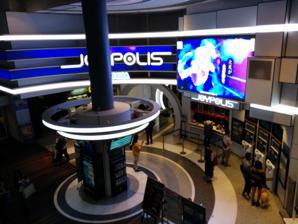
Building: Joypolis
Country: Japan
Year built: 1994
Indoor amusement park chain Joypolis Entrance to Tokyo Joypolis in September 2014, located in Odaiba Location Various Status Operating Operated by CA Sega Joypolis (Tokyo and Sendai) China Animations Character Co. (Shanghai and Guangzhou) Theme Future, video games, anime Operating season Year-round (indoor) Attractions Total 22 (Tokyo) Roller coasters One (Tokyo only, formerly Shanghai) Joypolis ( Japanese : ジョイポリス ) is a chain of indoor amusement parks created by Sega and run by CA Sega Joypolis . Beginning on July 20, 1994 with the original location sited in Yokohama , Japan , Joypolis centers have since opened in several cities in Japan and later China. The parks feature arcade games and amusement rides based on Sega's intellectual properties , original themes, and licensed franchises. Alongside the predecessor Galbo venues and the overseas spin-offs SegaWorld London and Sega World Sydney , they were officially referred to under the "Amusement Theme Park" or "ATP" concept by Sega in the 1990s. Overall, eleven Joypolis theme parks have been opened, but as of 2024, four parks remain operational; two in Japan ( Tokyo and a Sports Center in Sendai ) and two in China ( Shanghai and Guangzhou ); the failure of many of the parks has largely been attributed to poor visitor numbers, managerial problems, and cost-cutting measures, with the closures and downsizing of several occurring in the midst of Sega's companywide losses during the early 2000s. After its formation the previous year to operate the parks, Sega announced in 2016 that China Animations would acquire a majority stake in Sega Live Creation (now CA Sega Joypolis ) for 600 million yen, effective January 2017. The two currently operating Joypolis branches are no longer fully controlled by Sega, although their attractions, branding, and intellectual properties continue to be used under license from them for the foreseeable future. Original entrance to Tokyo Joypolis Second entrance to Tokyo Joypolis Locations Operating Japan Tokyo The flagship Joypolis park is located in Odaiba area of Tokyo , and originally opened on 12 July 1996. Currently, it is the only Japanese Joypolis park to remain in operation and has been refurbished twice - in December 2000 and early 2012. Sendai (Joypolis Sports) In January 2022, a new format under the Joypolis name was officially announced. Joypolis Sports is a sports center located in Izumi-ku, Sendai on the Sendai Nakayama complex and will heavily focus on sports-related activities, as well as a few minor non-Sports facilities like a Comic Book section, and a small arcade. The venue was originally planned to open on March 18, but this opening window was put on hold a day before opening following the 2022 Fukushima earthquake . On April 13, the venue announced a new opening date of April 29. China Shanghai The first Joypolis park in China opened in the Changning District of Shanghai , and opened in two phases: the first in December 2014, and the second in February 2016. Guangzhou In January 2021, it was announced that a Joypolis park would open in Guangzhou on the Junming Happy World complex later in the year which will contain 40 attractions. It will be the first Joypolis venue to open in South China . It was originally planned to open in September 2021, but after a delay, the venue opened on May 9, 2022. Closed Yokohama The first flagship Joypolis theme park was located in Yokohama , opening on July 20, 1994. It was the second park to launch under Sega's "Amusement Theme Park" concept after the Osaka ATC Galbo venue in Osaka , which had opened three months previously. Initially exceeding its expected revenue and visitor number targets, it lagged behind after its flagship status was superseded by the larger Tokyo branch. The venue reopened as Joypolis H. Factory on July 25, 1999 as part of a partnership with media personality and comedian Hiromi . Due to restructurings at Sega, the venue closed permanently on 28 February 2001. Nearby facilities, including on-site McDonald's outlets, initially continued to operate. The building formerly housing the park was subsequently used as a warehouse, before being demolished to make way for an apartment block. Niigata On 9 December 1995, the second Joypolis venue opened in Chūō-ku , Niigata City . Sega transitioned the operating rights of the park to an outside company, Magic City Co, Ltd. in April 1998, due to poor performance after its first year. The park was rebranded by the new operators as Magic City @ Niigata Joypolis, featuring an electronic card payment system, and having most of its virtual attractions replaced with standard arcade rides. It closed permanently after further management issues on January 16, 2001. The building that formerly housed the park later became part of the Bandai City Billboard Place entertainment complex and was renamed the BP2, consisting of retail stores on the first and second floors (including a branch of the Niigata City Manga / Anime Information Center) and a cinema on the third floor. Fukuoka On April 20, 1996, a Joypolis opened in Fukuoka as one of the opening tenants of the Canal City Hakata complex. The venue closed on 24 September 2001 due to restructuring at Sega. The venue was split into two, one half became home to a Ramen Stadium restaurant and the other half was retained by Sega, who reopened the downsized arcade as a Club Sega venue, and operated it until the late-2000s when it was replaced with a Taito Station. Shinjuku A Joypolis in Shinjuku opened on October 4, 1996. Located on the tenth and eleventh floors of the Shinjuku Takashimaya branch on its opening day, it was one of the venue's major entertainment tenants alongside an IMAX theatre. The park became the first Joypolis to close permanently on August 22, 2000, with competition from Tokyo Joypolis elsewhere in the capital officially cited. The floors formerly housing the park are used as an art gallery (10) and an exhibition hall (11). Kyoto A Joypolis opened in Kyoto on September 11, 1997, located on the tenth floor of the local branch of Isetan . Though still containing a number of newly-developed attractions, it took up a significantly smaller floor space compared to most other Joypolis venues, and no entry fees were charged. The venue closed on August 22, 2002, due to unprofitability, which by its final years only two attractions ( Sega Touring Car Championship Special and Wild River ) operated. The floor where the park once existed now houses sections selling souvenirs. Okayama A Joypolis opened in Yokohama on July 18, 1998. It was part of the Joyful Town complex operated by Ito Yokado , consisting of other unrelated venues. A Sonic-themed bowling was located on the third floor of the property, alongside karaoke rooms. On March 23, 2008, all the remaining attractions were removed from the complex, followed up with the bowling alley and karaoke facilities on July 17. Unlike the other venues, the operations were transferred to Sega Entertainment Co, Ltd. in October 2012 due to its arcade status. The venue closed on 2 September 2018 after all tenants of the Joyful Town complex were notified to leave their premises due to redevelopment. The building was demolished in November that year. Umeda On November 28, 1998, a Joypolis opened in Umeda, Osaka as part of the Hep Five shopping centre complex, located on the 8th and 9th floors. It was the last Joypolis venue to be opened by Sega in the 1990s. The venue closed on May 6, 2018, after its lease expired. A Namco VR Zone later opened up in the space in September of that year, trading until 25 October 2020. The space is now home to the Bandai Namco Cross Store. VR Shibuya Around October 2018, a Joypolis-branded venue opened in Shibuya . This venue specifically focused on VR attractions, similar to a Namco VR Zone and other VR arcades. The venue closed on 30 June 2020. Qingdao In July 2015, a Joypolis venue opened in Qingdao . This is the only one of the Chinese venues to be directly owned by CA Sega Joypolis and not licensed to their owner China Animations. On April 26, 2023, Qingdao Joypolis decided to shut down on May 31, 2023. Joypolis attractions Tokyo Joypolis Normal attractions Floor 1 Gekion Live Coaster : A roller-coaster that is combined with a music game. It was built by Gerstlauer Amusement Rides GmbH. When Gekion first opened in 2012, it was the world's first spinning coaster with an inversion and launch. The attraction formerly traded as Veil of Dark , until 2016, which featured a different form of gameplay that starts off as a shooting dark ride using controllers mounted to the restraints. There are two shooting sections separated by a short chain lift prior to the tire launch. Halfpipe Tokyo : A snowboarding ride and is set to music. The Joypolis Explorer : A mystery attraction where Joypolis attendees need to uncover the treasure warehouse. Pirate's Plunder : A pirate-themed shooting attraction. Spicy Taxi : A driving simulator that has 360-degree cars. The attraction formerly traded as one based on the game Initial D Arcade Stage 4 when it first opened in 2007. Floor 2 House of the Dead: Scarlet Dawn: The Attraction : An attraction that is based on House of the Dead: Scarlet Dawn . Sonic Athletics : A Sonic the Hedgehog -themed racing game that is powered by a treadmill. Storm-G : A bobsleigh simulator that rotates 360 degrees. TOWER TAG : A modern multiplayer Virtual Reality PvP laser-shooter. Transformers: Human Alliance Special : A ride version of the arcade game Transformers: Human Alliance . The cabinet is similar to Sega's R-360 machine. Floor 3 Ace Attorney in Joypolis : An attraction that is based on the Ace Attorney visual novel series. Attack on Titan: The ATTRACTION : A walkthrough attraction that is based on the Attack on Titan manga series. Fortune Forest : is a virtual forest that tells Joypolis attendees what their futures will be like. JOYPOLI_SUGOROKU : A unique game of Sugoroku. In this game Joypolis attendees need to explore through JOYPOLI_SUGOROKU. Lola and Carla: the Beauty Contest : An attraction where Joypolis attendees answer questions to create a character. Mystic Mansion: Tale of Pandemonium : A horror-themed 3D ride. MURDER LODGE : A sega-original horror-themed attraction that previously operated at the park when it first opened. SADAKO - The Curse Psychic Manor : An attraction that is based on the Sadako 2019 movie. Wild Jungle Brothers : A jungle-themed jeep simulator. Wild River: The Treasure Hunt : A jungle-themed dinghy simulator. Wild Wing : A jungle-themed hang glider simulator. Former attractions Spin Bullet : A spinning coaster built by Masago Industrial. The attraction first opened in 1996 as Rail Chase: The Ride , but then, it was renamed to Speed Boarder in 1999. The cars could seat two riders side-by-side. The ride was renamed to its final name in 2006 with a change in cars, and was removed in 2011 during Joypolis' 2012 refurbishment, which was replaced with a new coaster. Other attractions JP Store : A store that sells Sega-themed merchandise and souvenirs. Main Stage : A stage that is located in the main atrium of the park and houses events. Multi Stage : A stage that is located in Frame Cafe. Prizes Corner : An area containing UFO catchers, with merchandise exclusive to Joypolis. Sonic Carnival : A section for younger Joypolis attendees featuring carnival games themed to Sonic and his friends. Sonic Ghost Shooting : An interactive shooting dark ride. Space Interaction : Zones that fuse the digital world with the real world. Restaurants Crepe Store : A crepe-selling store. D-Lounge : An interactive lounge that serves Joypolis attendees snacks and drinks. This is the only area of the park that serves Joypolis attendees alcohol. Dippin' Dots Ice Cream : A Dippin' Dots -selling store. Frame Cafe : A café that provides the views of Tokyo. Qingdao Joypolis Normal attractions Animal Treasure Box : An attraction where Joypolis attendees need to look for animals in a 3D environment. Beautiful Test : A picture-showcase attraction. Chuang Jurassic : A 3D simulator. Deadly Blitz : A VR shooting game. Fortune Forest : is a virtual forest that tells Joypolis attendees what their futures will be like. GO GO Jockey! : An arcade-game that is powered with a plastic horse that Joypolis attendees need to ride on. Horror House : A haunted house-themed attraction. Initial D Arcade Stage 4 Limited : A driving simulator that is based on the manga series of the same name . Joypolis attendees sit in real cars for this game. Search Impossible : A haunted house-themed attraction. Sega Lightning Knight : A roller-coaster that has an interactive shooting element. Sonic Athletics : A Sonic the Hedgehog -themed racing game that is powered by a treadmill . Sonic Brain Ranking : A attraction that tests Joypolis attendees trivia about the Sonic the Hedgehog franchise. Sonic Jumping Tour : A Sonic the Hedgehog -themed 4D attraction. Sonic Star Race : A Sonic the Hedgehog -themed bumper-car ride. Sonic Tropical Resort : A Sonic the Hedgehog -themed hot-air-balloon ride. Spy Mission : A jungle-themed hang glider simulator. The First Scene : A VR attraction that is powered with a chair. Transformers: Human Alliance Special : A ride version of the arcade game Transformers: Human Alliance . The cabinet is similar to Sega's R-360 machine. VR Bing Feng Warriors : A VR attraction. VR God-Arrow : A shooting simulator where Joypolis attendees need to use VR headsets. VR Living Dollhouse : A VR horror game. VR Snow Competition : A snowboarding simulator where Joypolis attendees need to use VR headsets. VR Space Warrior : A VR version of a popular game series. Wind Wing : A jungle-themed hang glider simulator. Other attractions Balloon Walker : A luck-based game. Clown Cannon : A themed Skee-Ball set. Sea Fishing : A fishing simulator. Stage : A stage area. Thunder MT : An area that is dedicated to holding machines of the Thunder MT arcade-game. UFO Catchers : An area that is dedicated to UFO catcher machines. Restaurants D-Lounge : An interactive lounge that serves Joypolis attendees snacks and drinks. Joypolis Sports Activities Source: Inline skating Roller skating Skateboarding Casterboarding Struck 9 Pitching Game Igoball Comic Corner E-Sports Corner Party game Corner Darts Karaoke Box Billiards Boccia 360 Mölkky Cue sports Table Tennis Billiker Stack Line Balance Beam Trampolining Bouldering Foot Darts Archery Hunt Futsal Bubble football Badminton Volleyball Teqball Hedis Basketball BOSS Soccer (Virtual) BOSS MixRun (Virtual) BOSS Tennis (Virtual) Amusement Game Corner Accident history On April 20, 2005, Sega Corp. closed its Tokyo Joypolis ( Odaiba area) theme park temporarily, pending a police investigation and an internal investigation into park safety procedures. The action came in the wake of an accident on the previous Monday in which a 30-year-old man died after he fell out of a ride. The ride, called "Viva! Skydiving," is a simulator ride that is designed to give passengers an experience of virtual skydiving . Apparently, the ride's operators allowed the overweight man to board the ride, even though the safety belt was not long enough to fit around his body. The man was secured only by an over-the-shoulder restraint, but Sega president Hisao Oguchi says that the restraint was locked in a "more loose position," causing the man to fall out. Reports indicate that, while Sega's official park operations manual forbids riders from riding without seat belts, Tokyo Joypolis had given its employees an unofficial manual that allowed ride operators to use their own discretion as to whether a person could board a ride. Sega says it was unaware that the park had its own manual. See also SegaWorld , An arcade that refers to a chain of game centres/arcades in numerous countries (primarily Japan) that are operated by Sega since 1989, as well as defunct indoor theme-park installations in the United Kingdom and Australia . GameWorks , An arcade that refers to mixed-use entertainment venues which were formerly operated by Sega in the United States . Sega Republic , A defunct indoor theme-park located at The Dubai Mall , Dubai , United Arab Emirates . It was considered the first Sega-licensed indoor theme-park in the Middle East . References